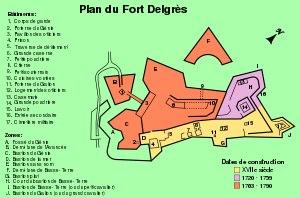
Le fort Delgrès, anciennement fort Saint-Charles, est un fort français qui domine la ville de Basse-Terre en Guadeloupe. Il fut un haut lieu de la lutte franco-anglaise dans les Antilles puis de celle des Guadeloupéens conduits par l'officier mulâtre et résistant Louis Delgrès contre le rétablissement de l’esclavage par Richepanse. Il a été classé monument historique par arrêté du 21 novembre 1977.